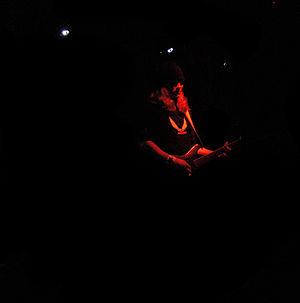
Elysium est un groupe de death metal mélodique polonais, originaire de Wrocław. Il est formé en 1996 par Maciej Miskiewicz, Michał Maryniak, Marcin Maryniak, Mariusz Bogacz et Tomasz Kochaniec, puis dissous en 2006.